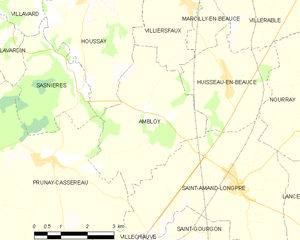
Carte des communes de France, centrée sur Ambloy (Loir-et-Cher, France, code Insee 41001)